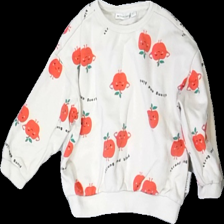
View: front
Type: Top
Category: Children
Brand: Not in the list
Brand text on label: minories
Colors: Beige, Red, Green, Multicolor
Material: 100% Cotton
Pattern: Other
Size: 86
Price range: 50-100
Recommended usage: Reuse